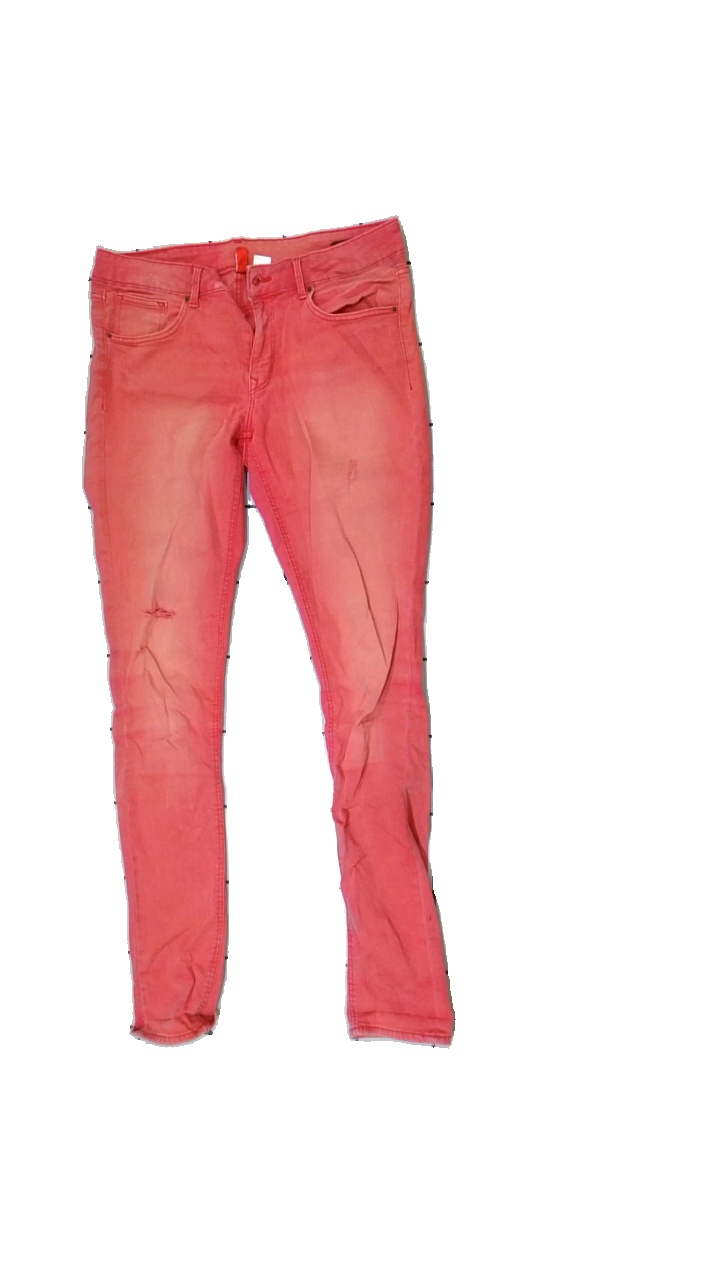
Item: Jeans (Ladies)
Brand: H&m
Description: Red jeans
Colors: Red
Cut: Regular
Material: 100% Cotton
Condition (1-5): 1
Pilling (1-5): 5
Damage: hole
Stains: Major
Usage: Reuse
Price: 100-150